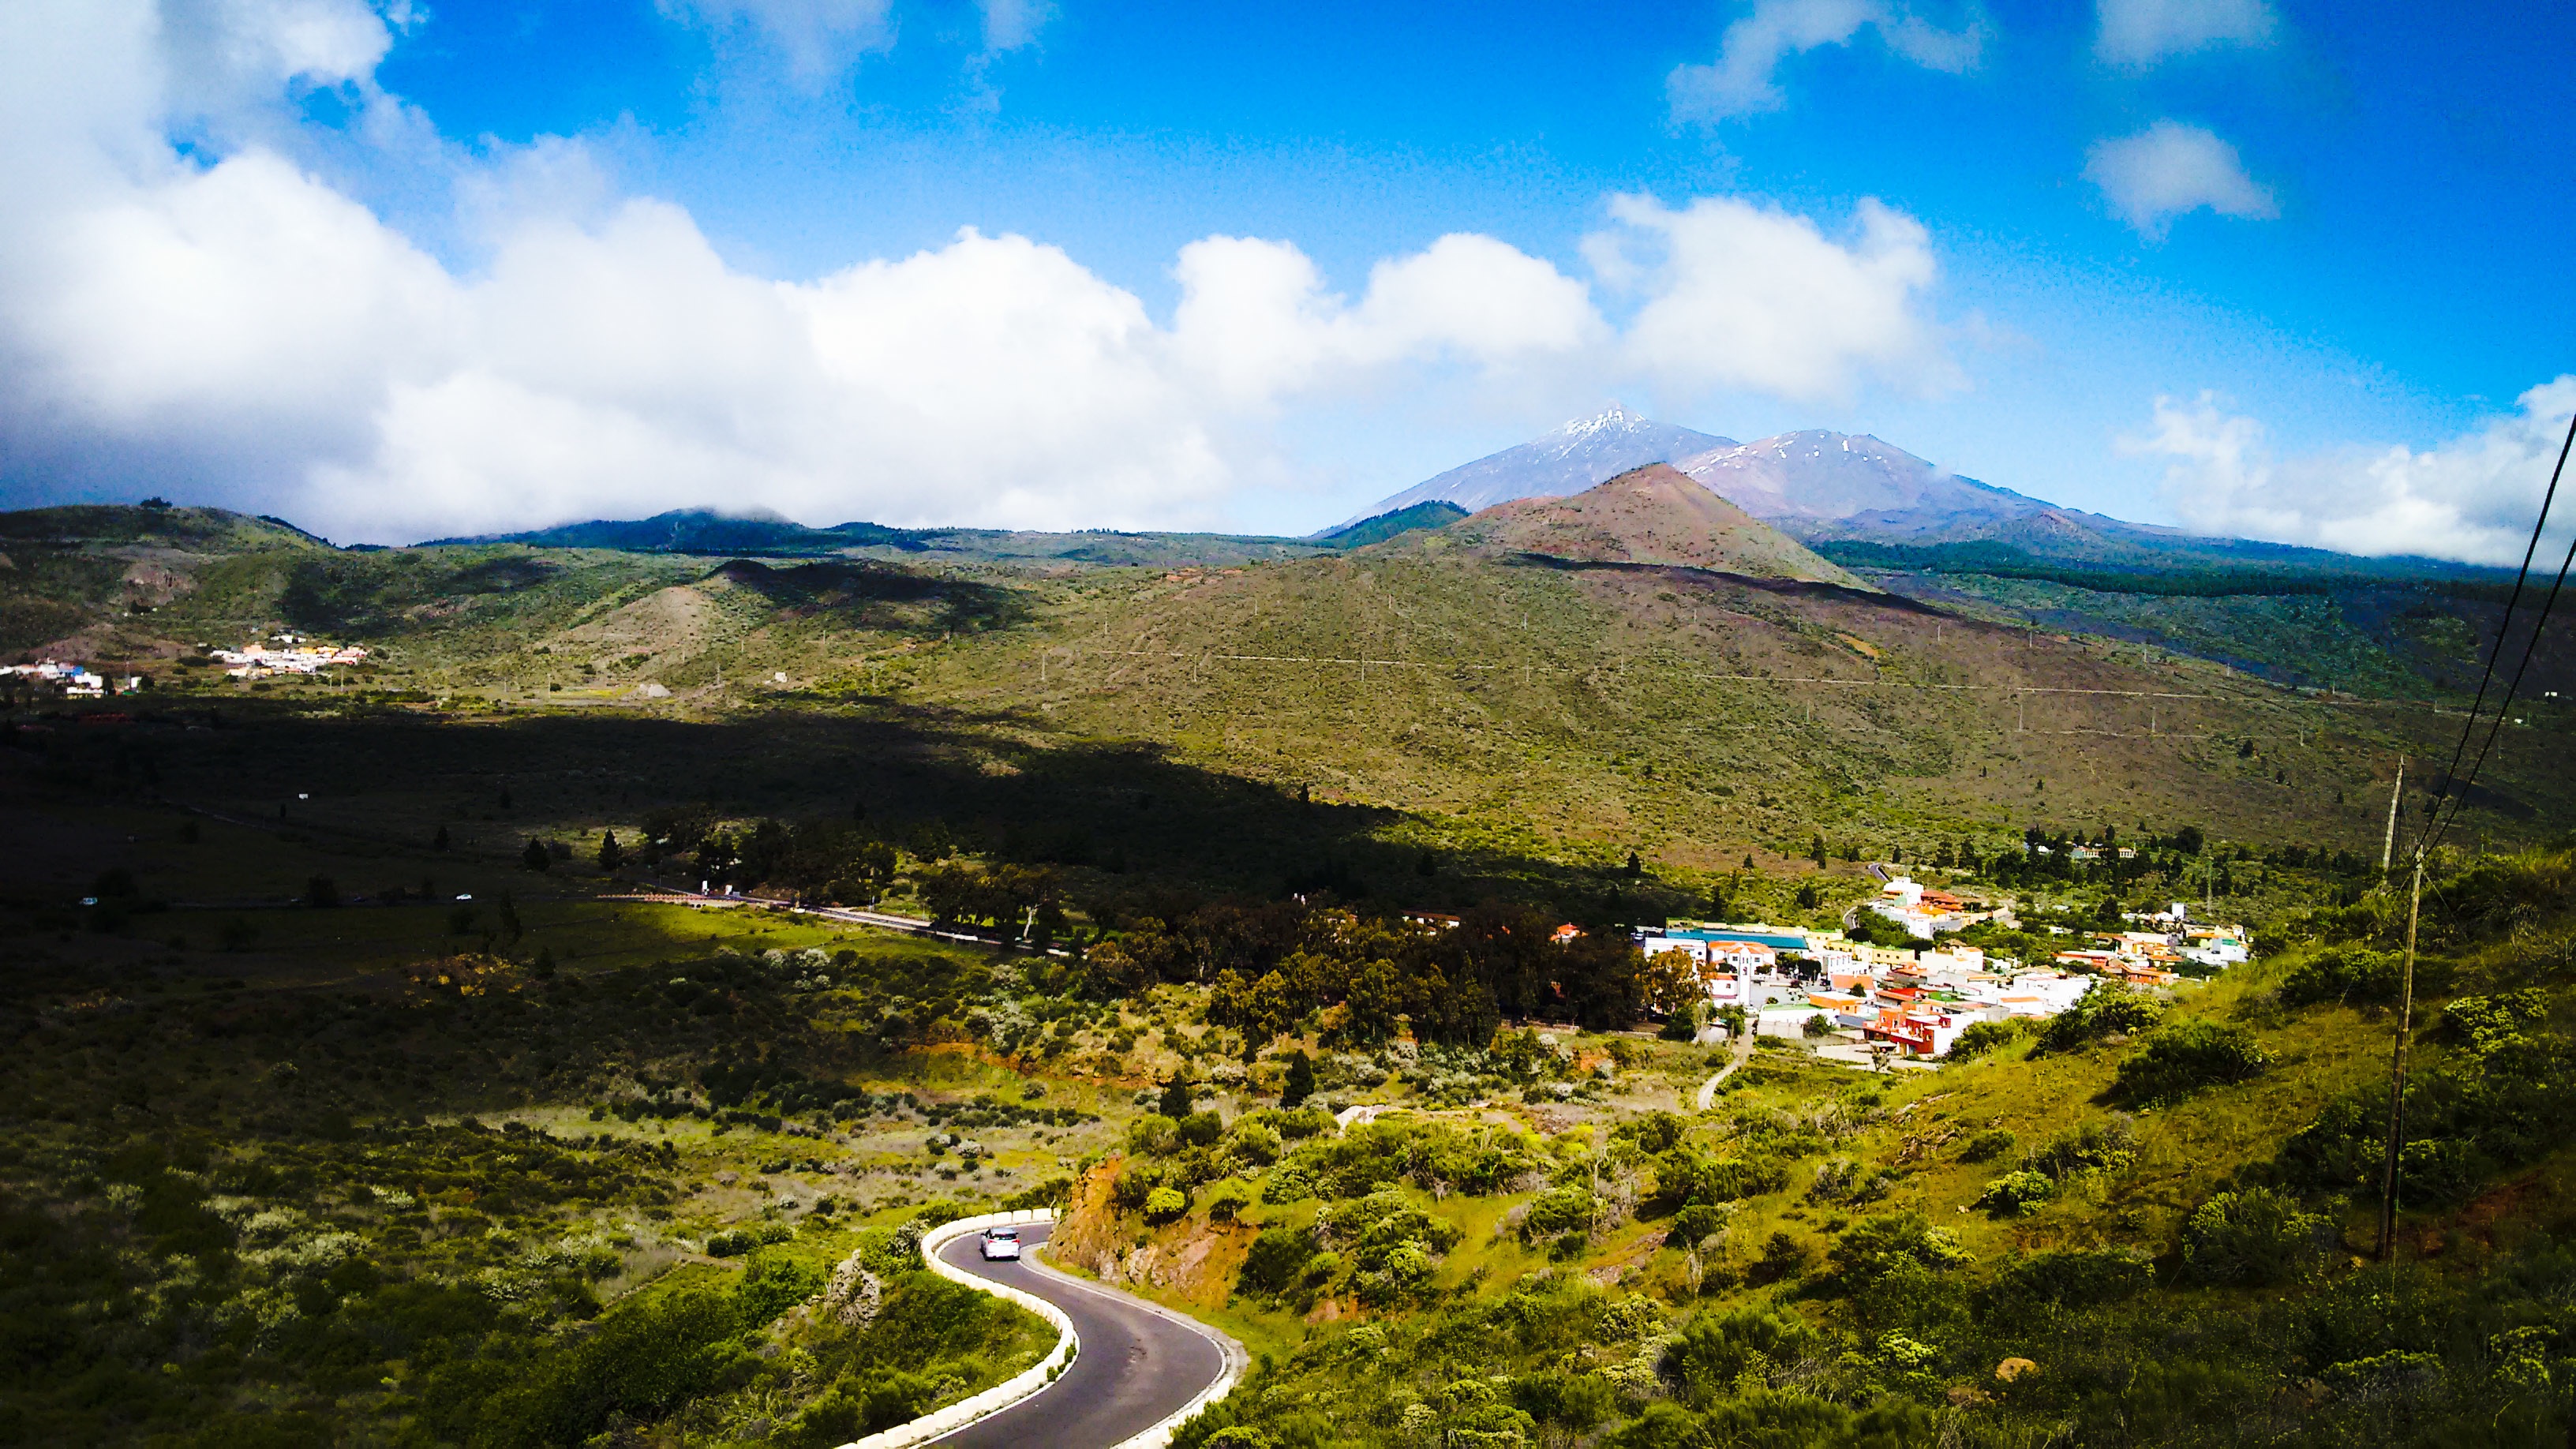
landscape, coast, nature, mountain, cloud, sky, meadow, hill, valley, mountain range, panorama, village, alps, plateau, rural area, landform, aerial photography, geographical feature, mountainous landforms